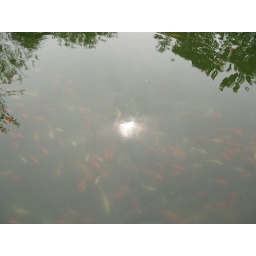
The sun was in the clouds in the water. The stupid fish swam over and messed up the water.